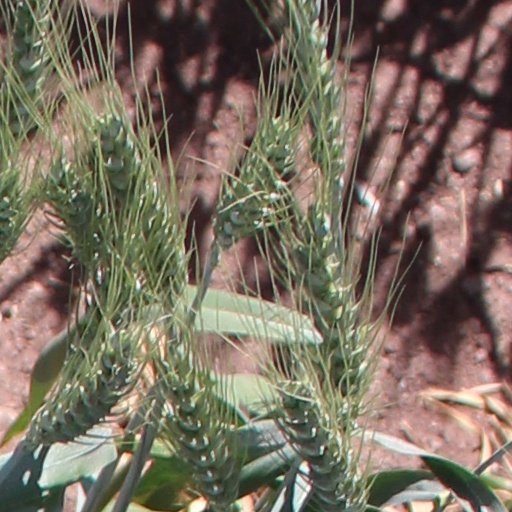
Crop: wheat